Richard Turley (graphic designer)

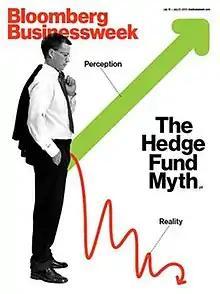
Cover of "The Hedge Fund Myth", in "Bloomberg Businessweek"

In 2011, Turley was appointed as the creative designer of "Bloomberg Businessweek". During his tenure, Turley completely redesigned "Businessweek", in favor of a more avant-garde style than the publication had previously been known for. Turley and editor Josh Tyrangiel began to develop an experimental visual aesthetic for the magazine, that looked like "it had been assembled from PowerPoint clip art by some sales manager on a cocaine bender." The redesign drew attention for its provocative style and visual appeal. Designer George Lois described the redesigned look as "the best consistent set of covers in 40 years."